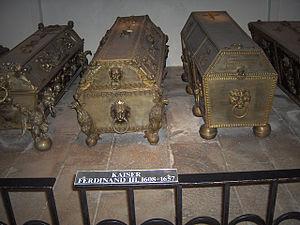
Autriche, Vienne, Église des Capucins, Crypte des Capucins Tomb of Emperor Ferdinand III (13 July 1608 - 2 April 1657)